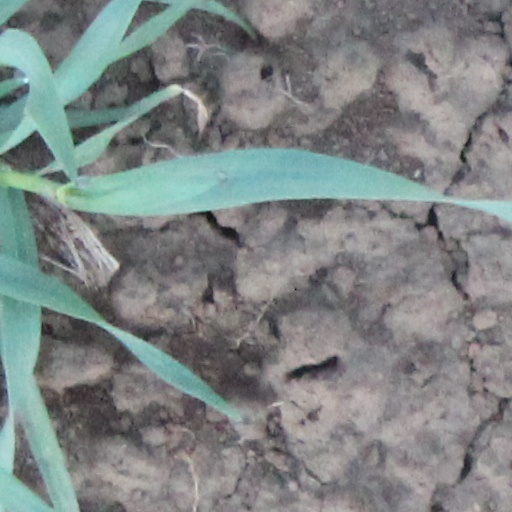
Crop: wheat